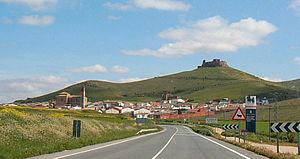
Almonacid de Toledo est une commune d'Espagne de la province de Tolède dans la communauté autonome de Castille-La Manche.